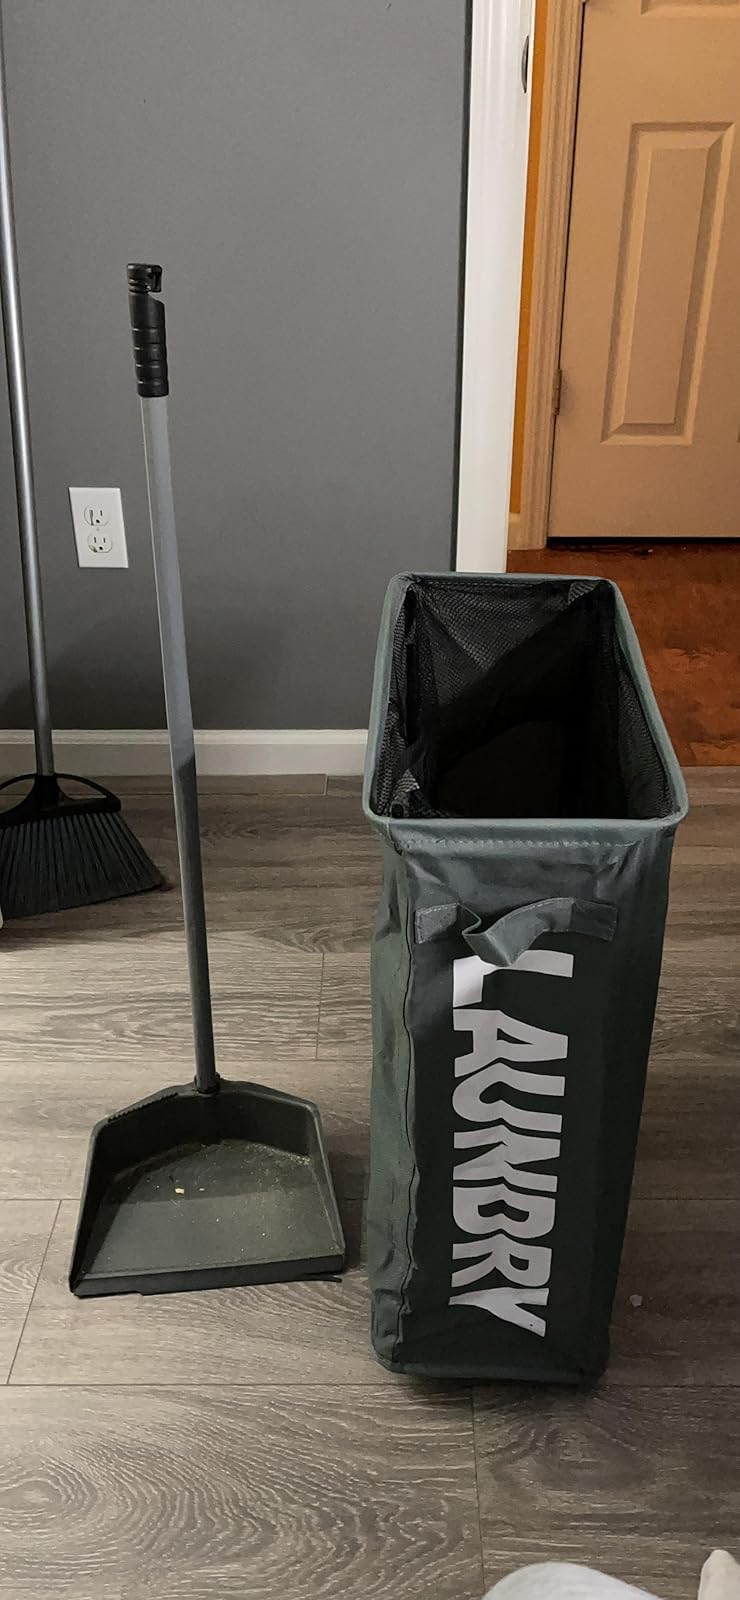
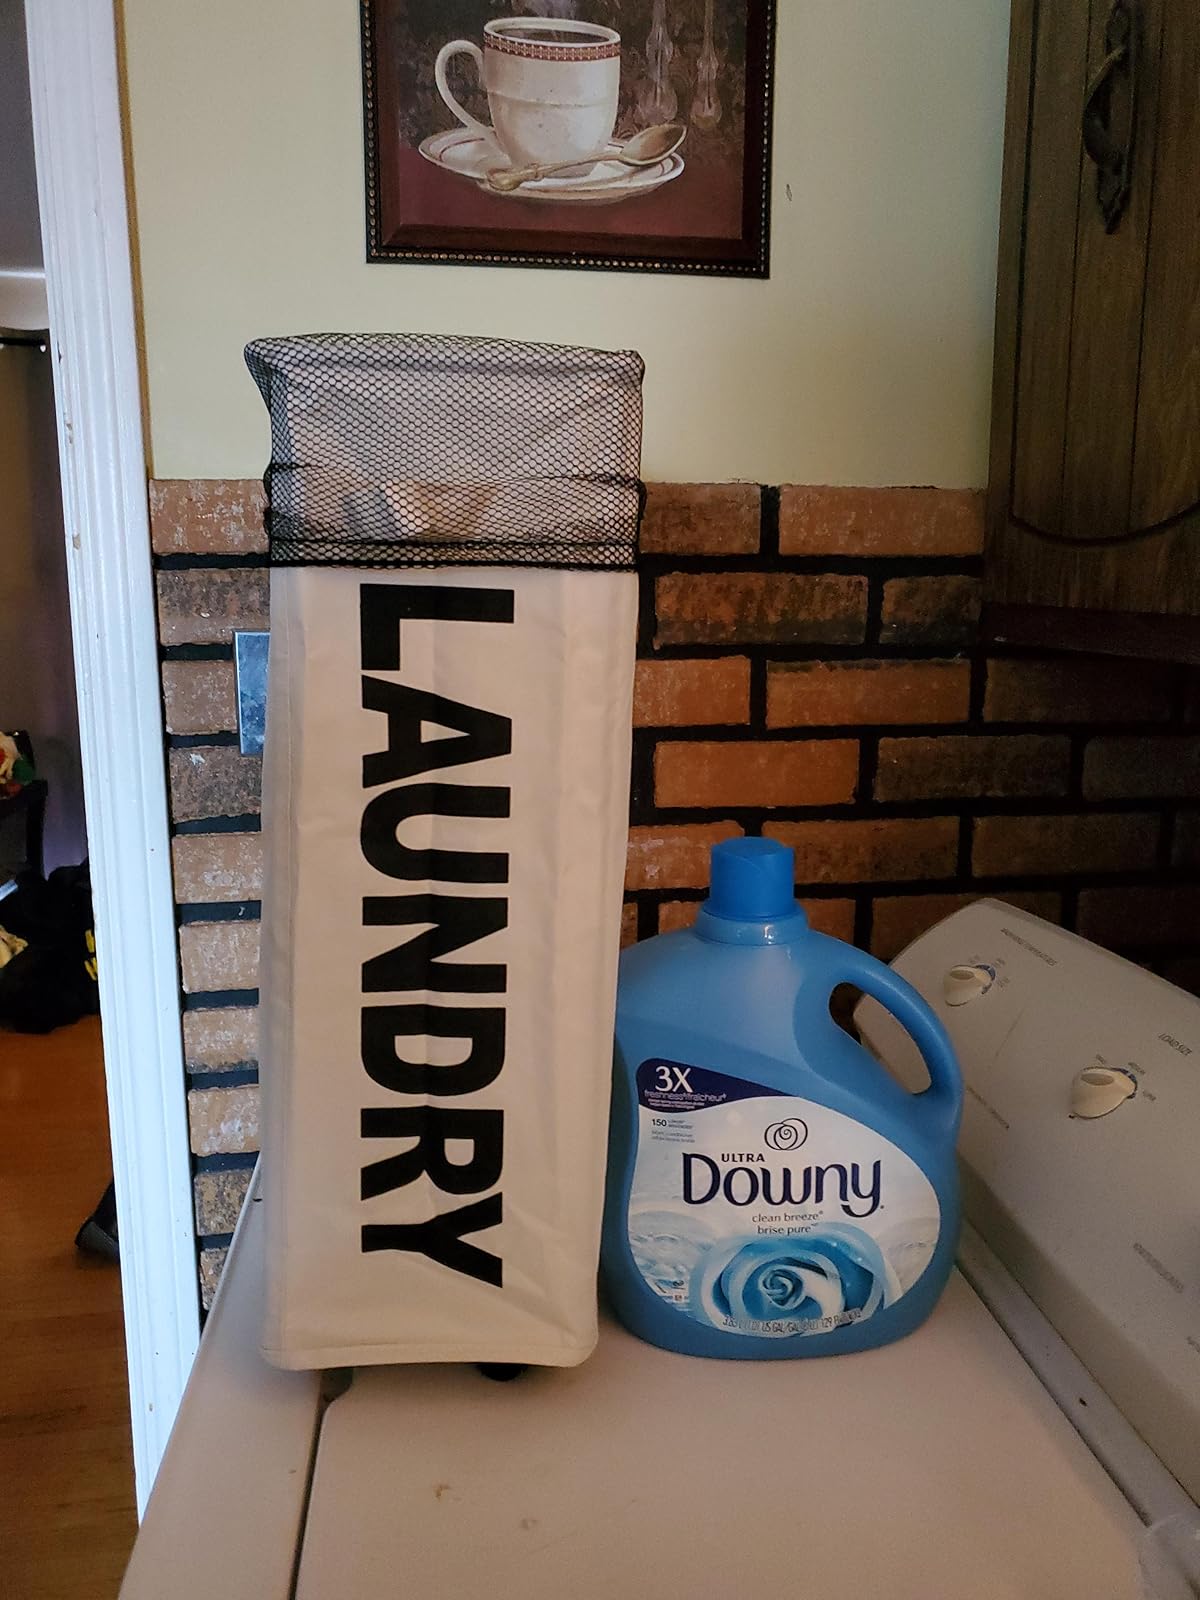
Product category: items_hamper
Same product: no